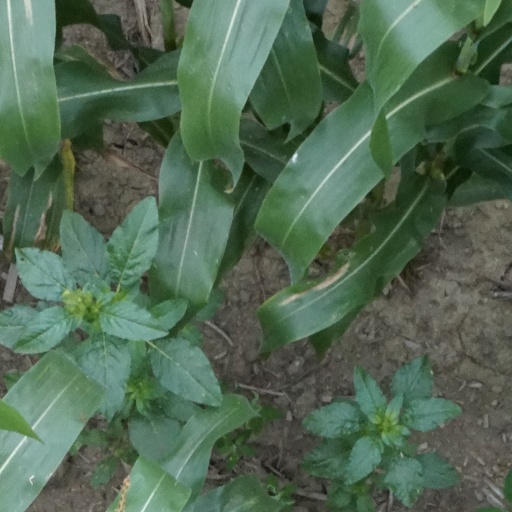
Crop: maize; corn